History of painting

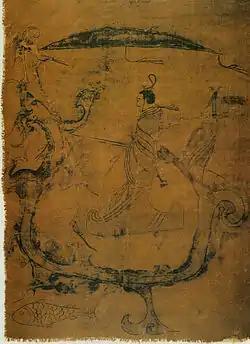
"Silk painting depicting a man riding a dragon", painting on silk, dated to 5th–3rd century BC, Warring States period, from Zidanku Tomb no. 1 in Changsha, Hunan Province

In November 2018, scientists reported the discovery of the then-oldest known figurative art painting, over 40,000 (perhaps as old as 52,000) years old, of an unknown animal, in the cave of Lubang Jeriji Saléh in the Indonesian island of Borneo. In December 2019, cave paintings portraying pig hunting within the Maros-Pangkep karst region in Sulawesi were discovered to be even older, with an estimated age of at least 43,900 years. This finding was recognized as "the oldest known depiction of storytelling and the earliest instance of figurative art in human history." In 2021, cave art of a pig found in Sulawesi, Indonesia, and dated to over 45,500 years ago, has been reported. On July 3, 2024, the journal "Nature" published research findings indicating that the cave paintings which depict anthropomorphic figures interacting with a pig and measure in Leang Karampuang are approximately 51,200 years old, establishing them as the oldest known paintings in the world.